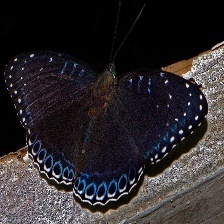
Species: POPINJAY